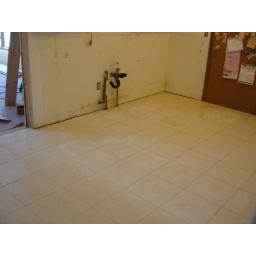
New tile floor in kitchen